Bat mumps virus

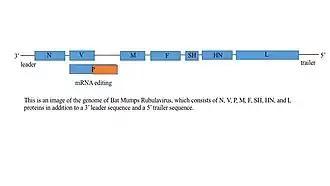
This is an image of the genome of Bat mumps virus, which consists of N, V, P, M, F, SH, HN, and L proteins in addition to a 3-inch leader sequence and a 5-inch trailer sequence.

Bat mumps virus (BMV) is a spherical shaped negative sense single stranded RNA virus. Some researchers have noted a pleomorphic structure. BMV is about 15kb in size, with a diameter of about 150nm. This virus also contains an envelope, derived from the host cell. In addition, the virus has cell attachment glycoprotein, important in mediating viral entry, with neuraminidase and haemagglutinin capability. A ribonucleocapsid is present inside the virus.